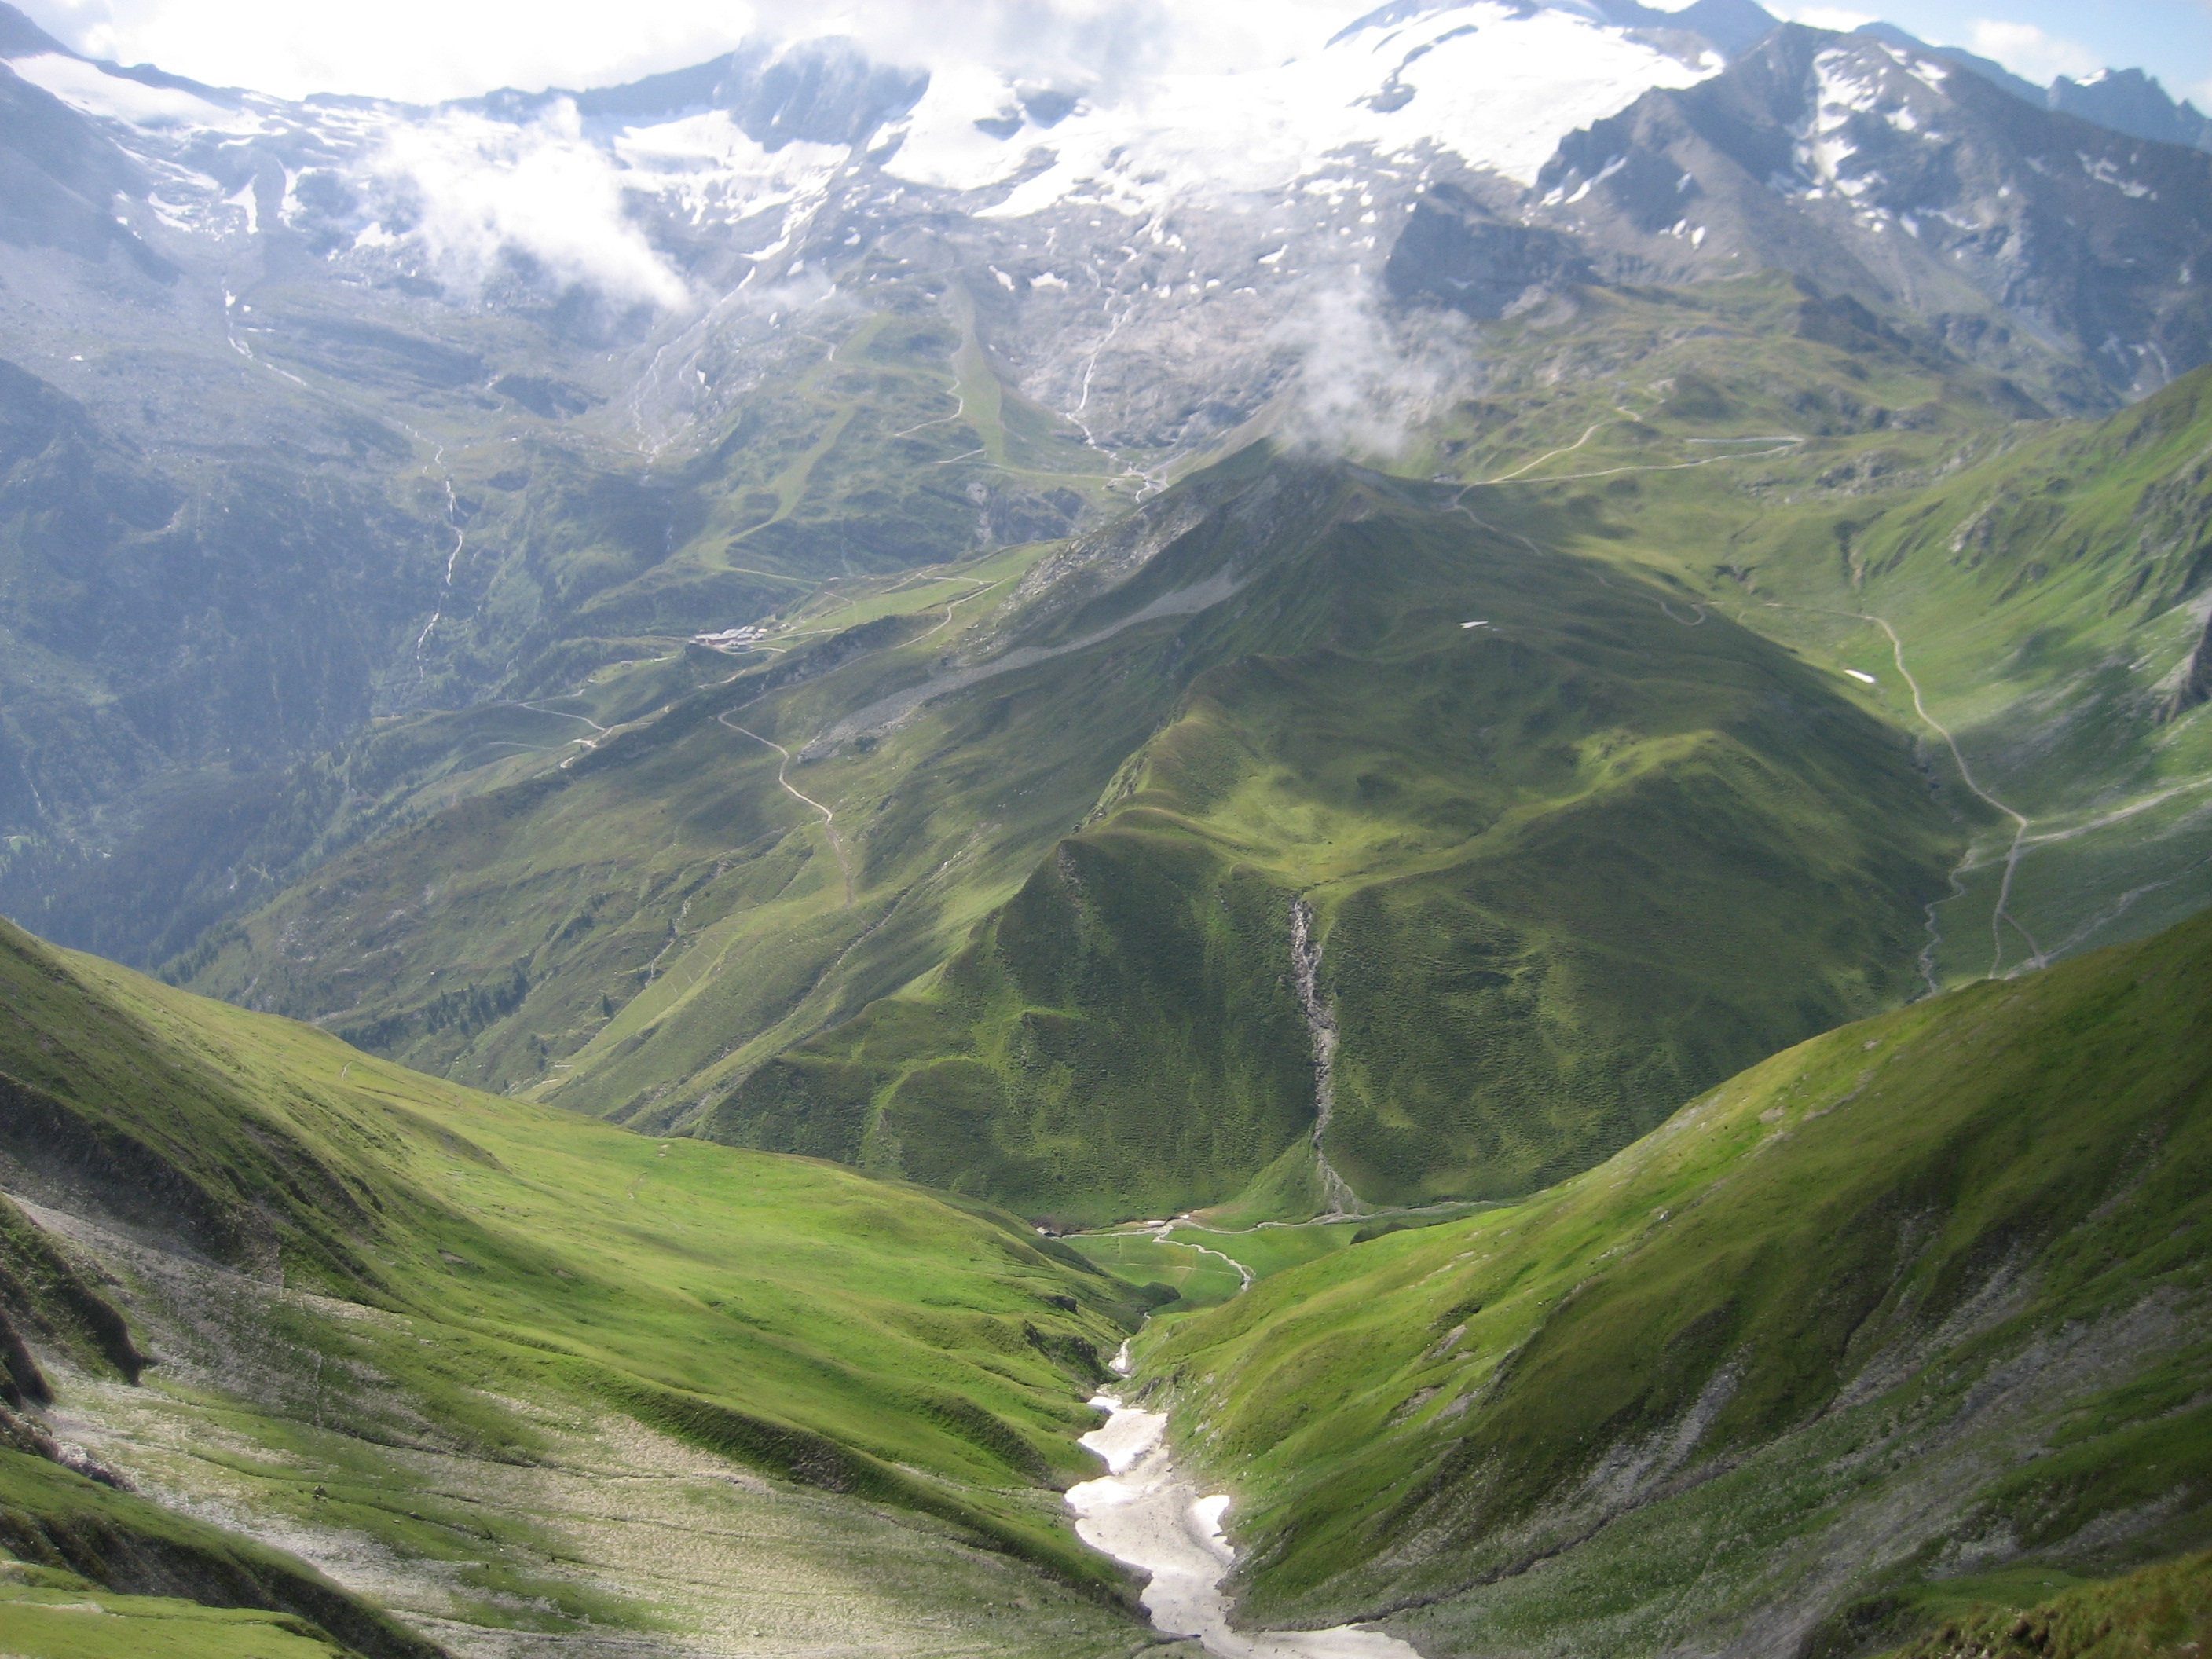
landscape, mountain, meadow, hill, lake, valley, mountain range, fjord, highland, ridge, mountains, alps, valleys, plateau, fell, cirque, loch, moraine, landform, tarn, mountain pass, hill station, snow summit, geographical feature, atmospheric phenomenon, mountainous landforms, glacial landform